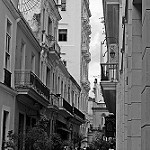
Label: B & W